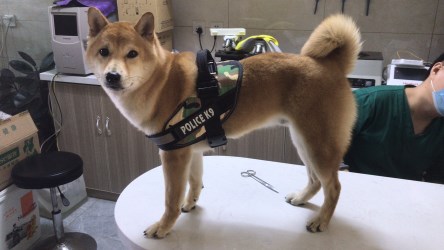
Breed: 1043-n000001-Shiba_Dog